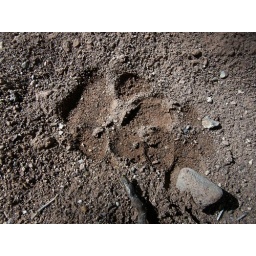
mountain lion print in Oak Creek Canyon, Sedona